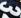
Number: 3